Cibeber railway station

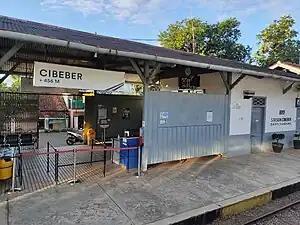
Cibeber Station platform in 2022

Cibeber Station (CBB) is a class III railway station located in Cipetir, Cibeber, Cianjur Regency. The station, which is located at an altitude of +456 m, is included in the Operational Area II Bandung.